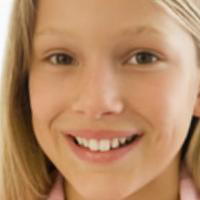
Age group: age 01-10